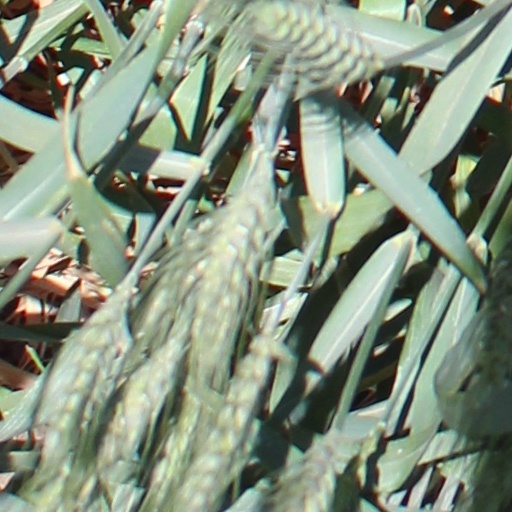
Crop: wheat